At the Strasbourg

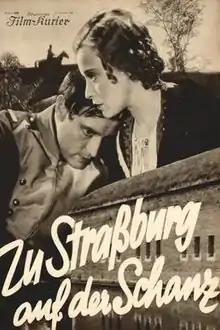

At the Strasbourg is a 1934 German comedy film directed by Franz Osten and starring Hans Stüwe, Ursula Grabley, and Anna von Palen.